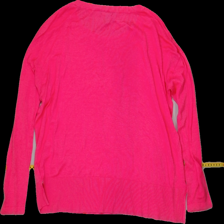
View: back
Type: Top
Category: Ladies
Brand: H&M
Colors: Pink
Material: 51% acry 49% cotton
Pattern: Plain
Cut: C-collar
Size: L
Trend: No trend
Stains: No
Damage: 0
Price range: <50
Recommended usage: Export